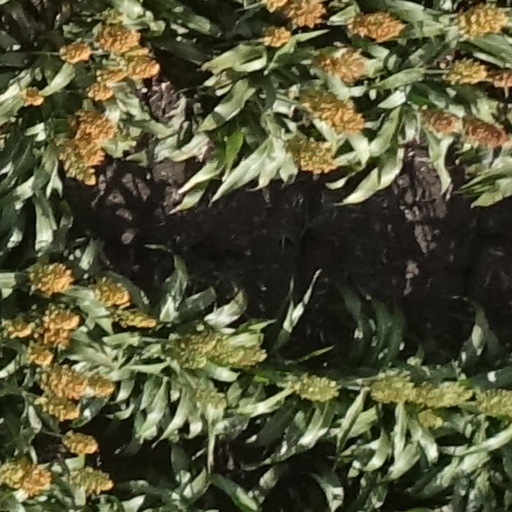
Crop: sorghum